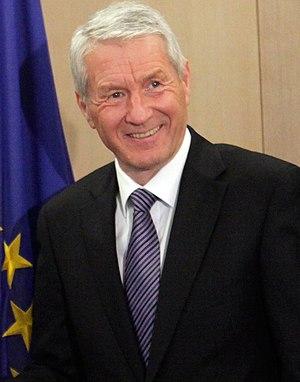
Les élections législatives norvégiennes de 1997 se sont tenues le 15 septembre 1997, afin d'élire les cent soixante-cinq députés du Storting pour un mandat de quatre ans.
Le gouvernement Jagland était le gouvernement du Royaume de Norvège du 25 octobre 1996 au 17 octobre 1997.
Thorbjørn Jagland, né Johansen le 5 novembre 1950 à Drammen, est un homme d'État norvégien membre du Parti travailliste norvégien. De 2009 à 2019, il est secrétaire général du Conseil de l'Europe.